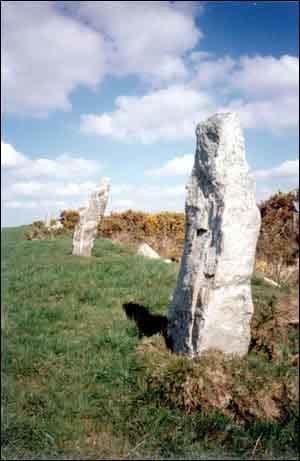
Cette liste non exhaustive recense les principaux sites mégalithiques en Cornouailles.